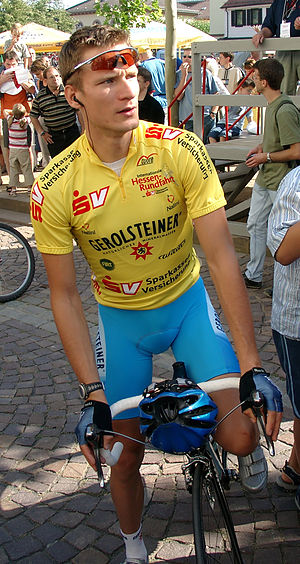
Sebastian Lang
Sebastian Lang
Sebastian Lang var en tysk professionel cykelrytter, som kørte for det tyske hold Gerolstiener. Lang's specialitet er enkeltstart, hvor han har vundet mange enkeltstartsetaper i store løb. I 2003 vandt Lang det danske etapeløb Post Danmark Rundt.